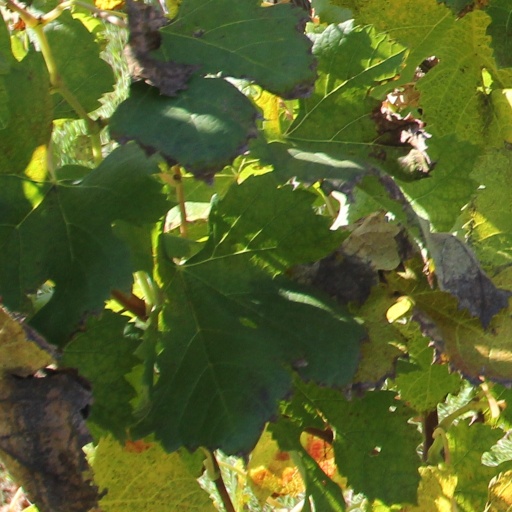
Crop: grape